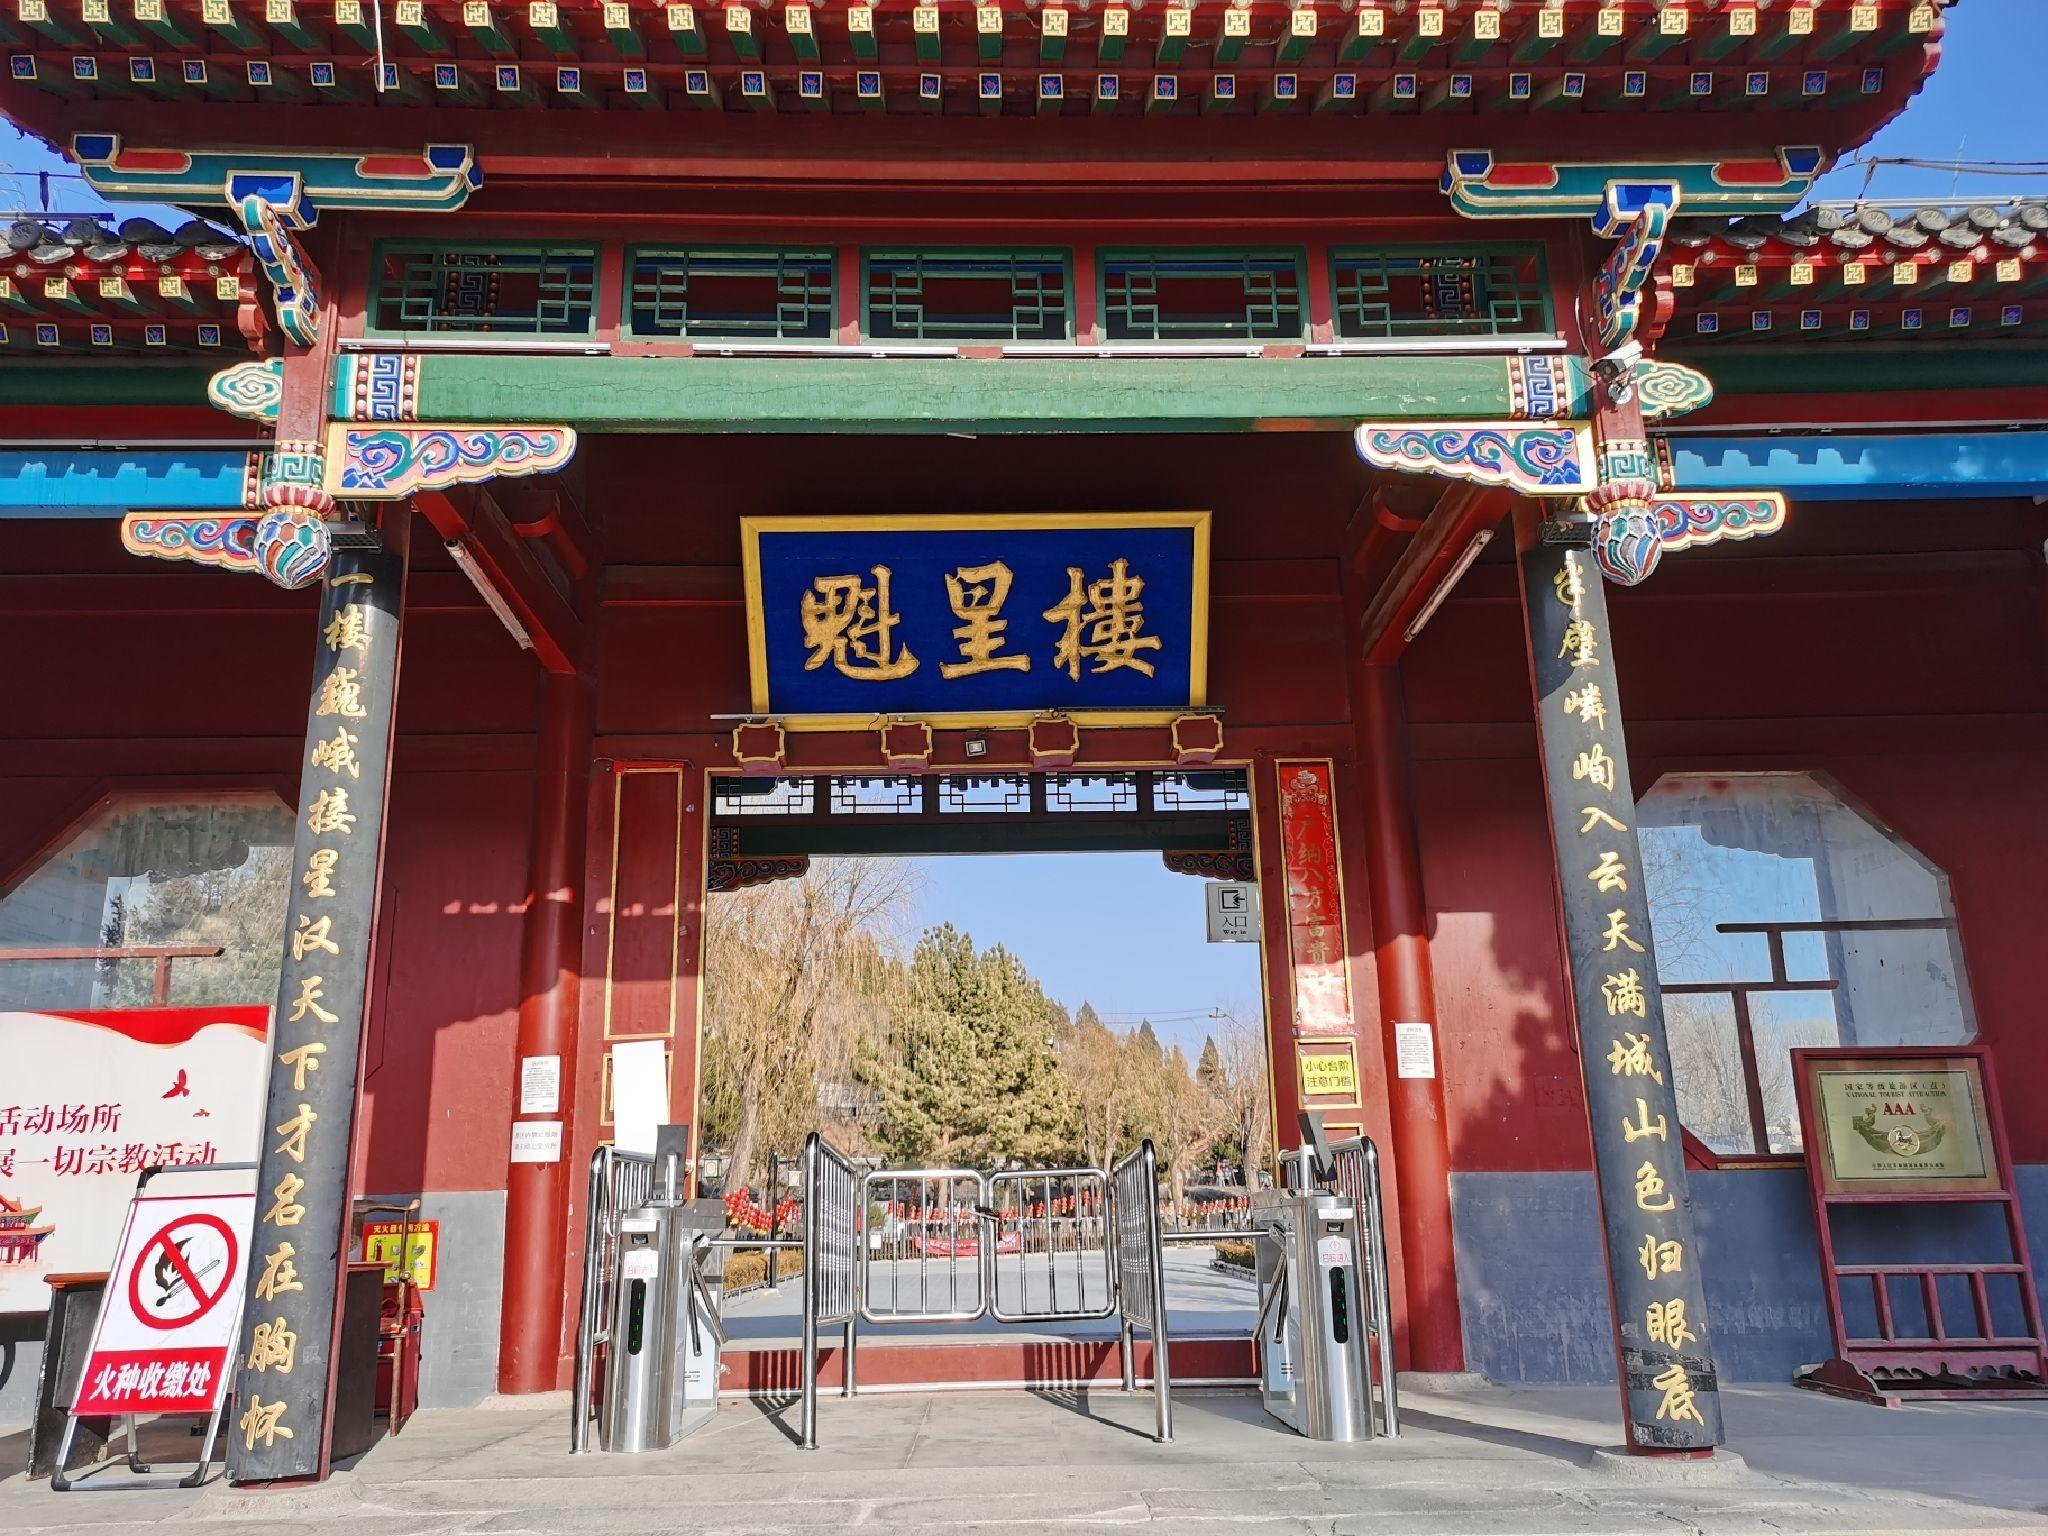
地标名称：魁星楼
所在城市：承德市·双桥区